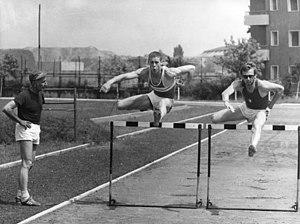
Guy Drut, né le 6 décembre 1950 à Oignies dans le Pas-de-Calais, est un athlète et homme politique français.